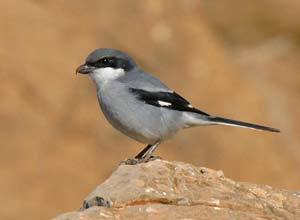
a bird with a small triangular bill, gray crown, black eyebrow, white throat, and gray body.
this is a soft grey bird with a white cheek patch that spreads to the throat and with black patches around the eye wings and tail.
a small bird with a grey breast, and a bill that curves downwards
this gray bird has a white throat, black eyestripe and black wings and tail.
this small bird has a light grey belly, breast and back. it has black wings.
a small gray and black bird with a tiny beak stands look out.
this small blue bird has a hooked beak, black wings, tailfeathers, and cheekpatches, a white throat and wingbars, and a flattened crown.
this bird is gray and black in color, with a black beak.
this bird has wings that are black and has a grey belly
this bird is gray and black in color, and has a curved beak.
Species: Great Grey Shrike